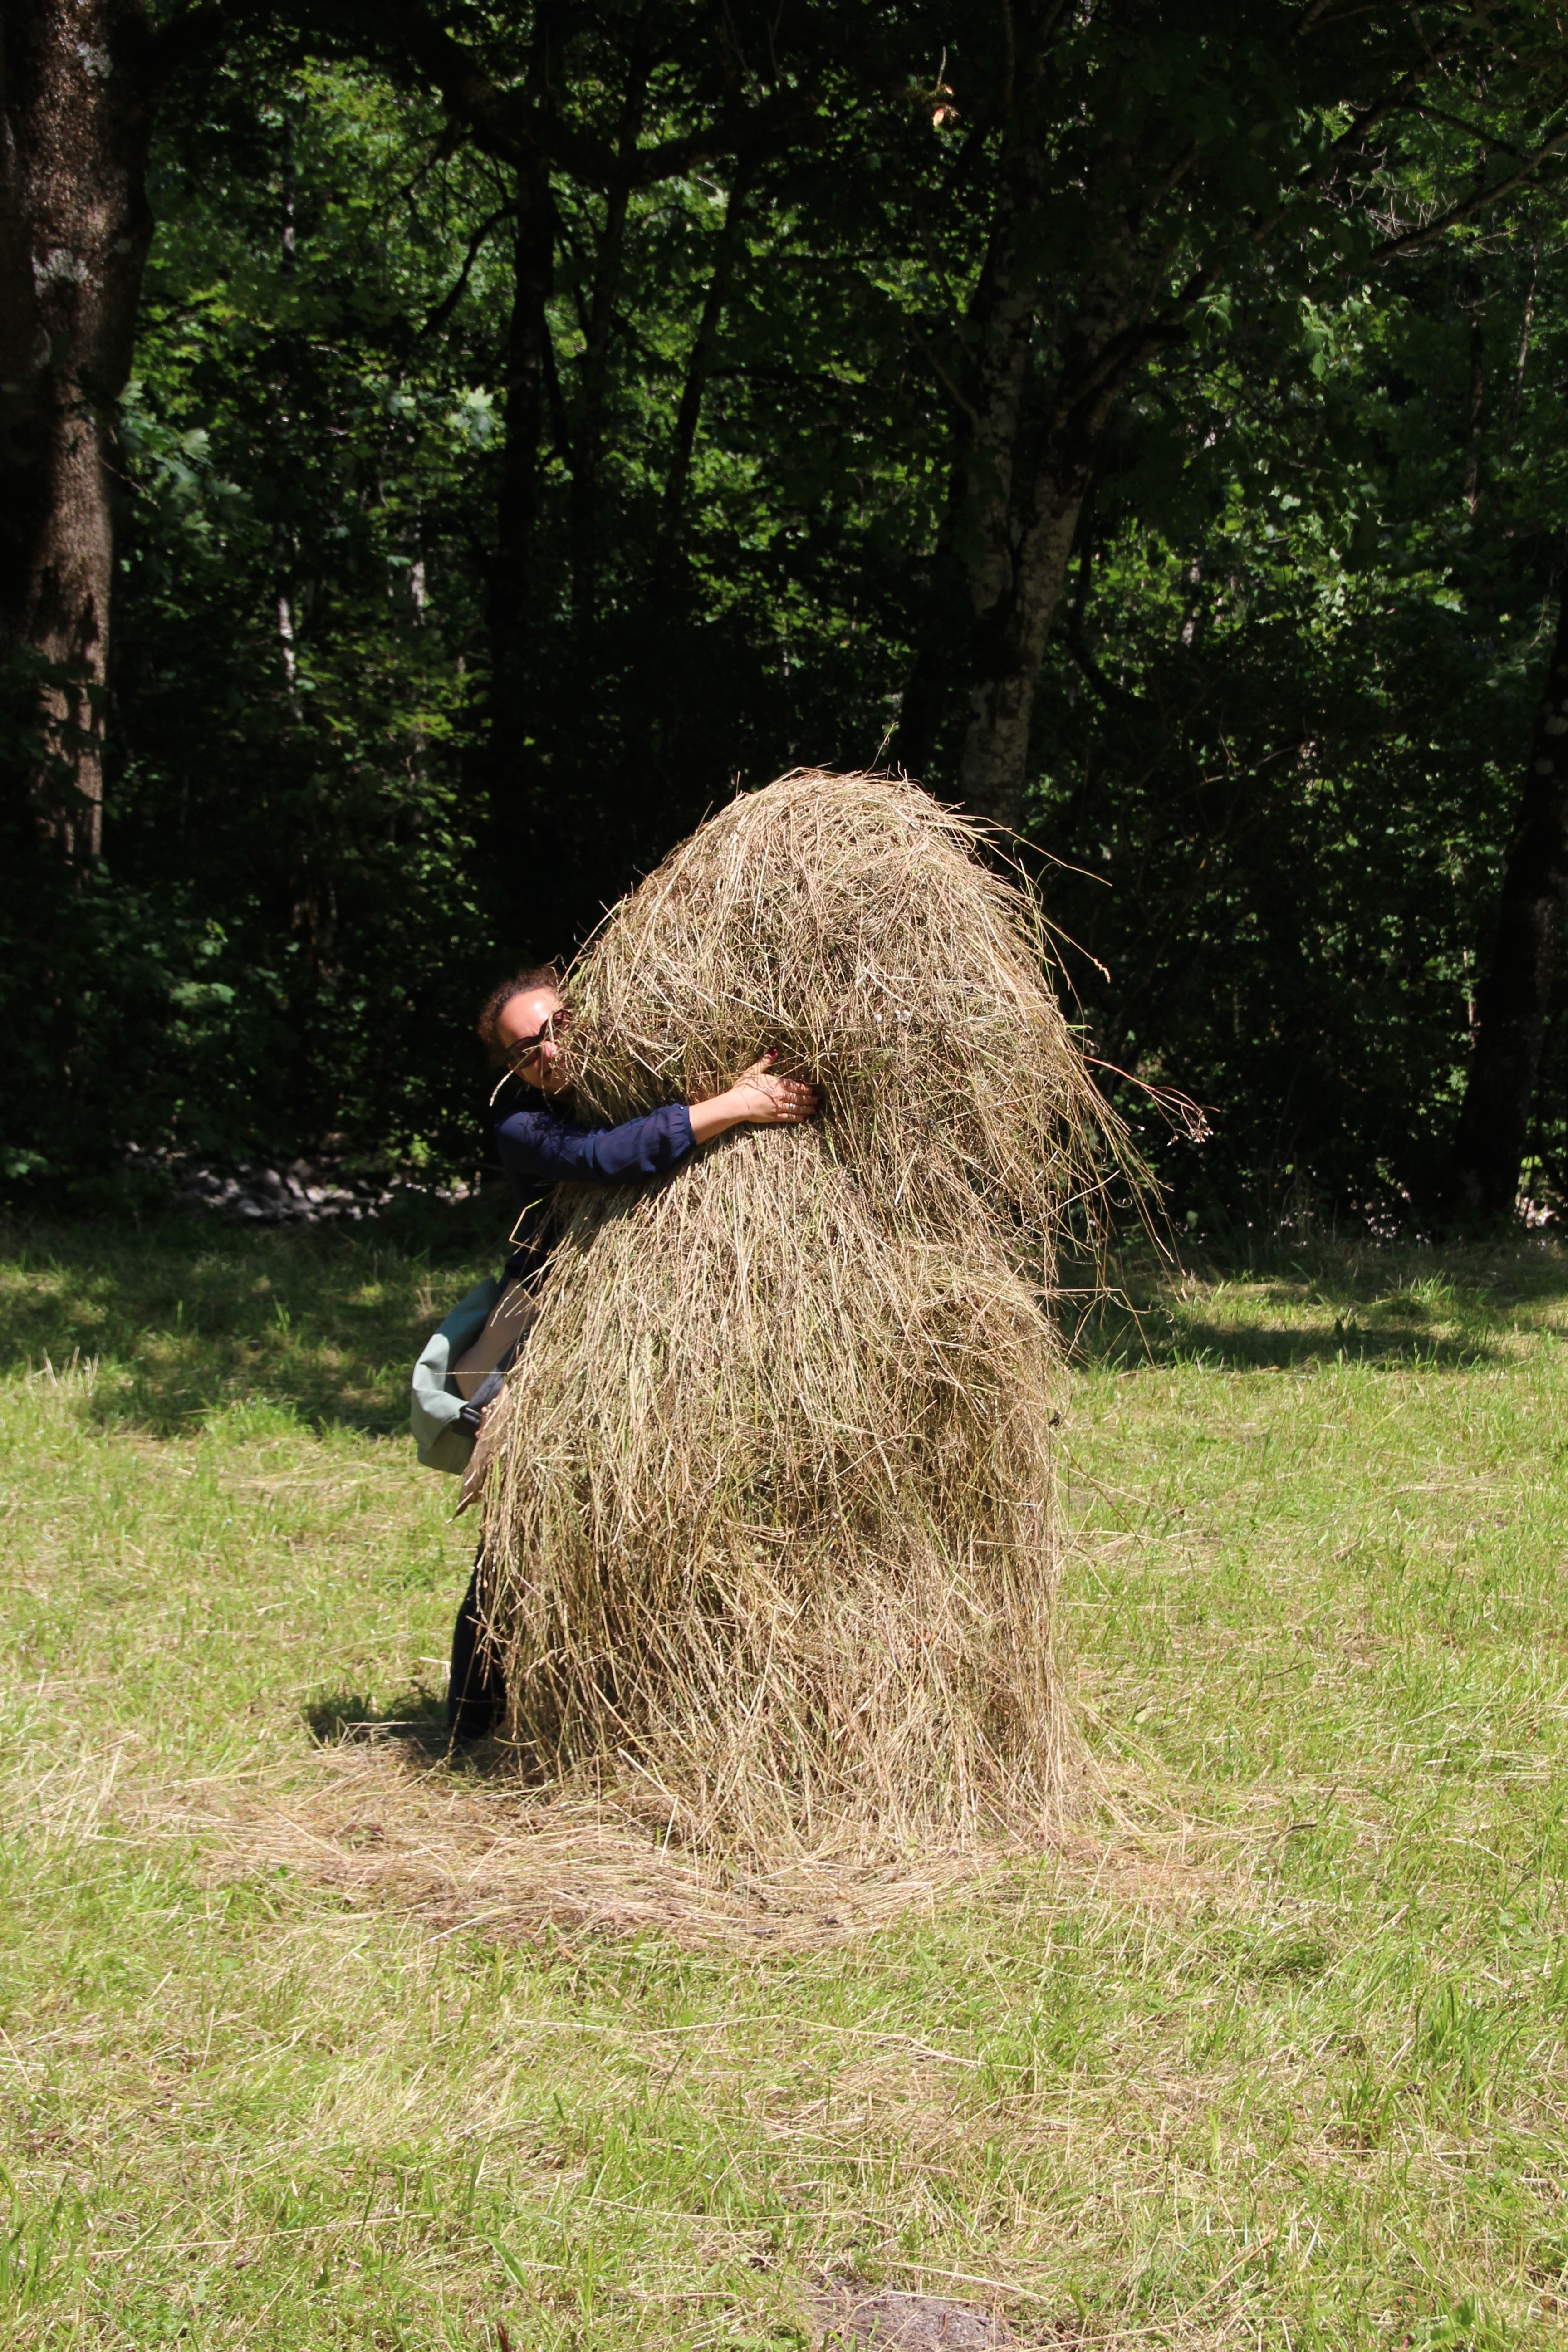
tree, grass, plant, hay, lawn, meadow, dog, feed, haystack, straw, hide, woodland, grass family